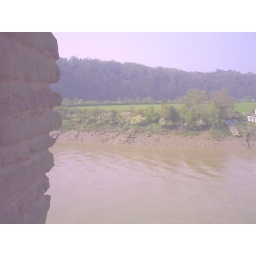
looking through a window in Chepstow Castle over tthe river from wales where the castle is to England.